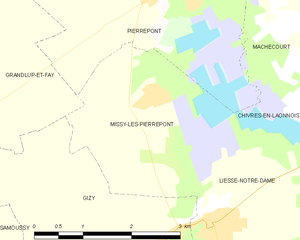
Carte des communes françaises: Missy-lès-Pierrepont